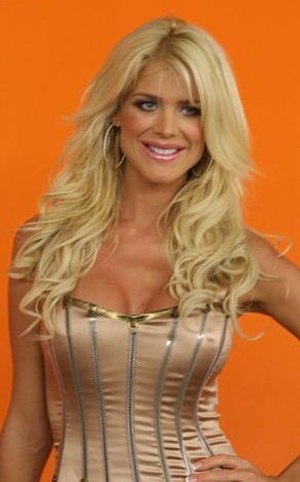
Victoria Silvstedt
Karen Victoria Silvstedt er en svensk model, skuespiller, studievært og sanger.